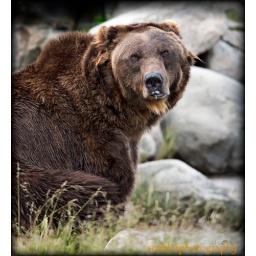
Large Grizzly Bear ( C ) adopted by Grizzly Discovery Center. Bear is sitting on haunches with face toward camera